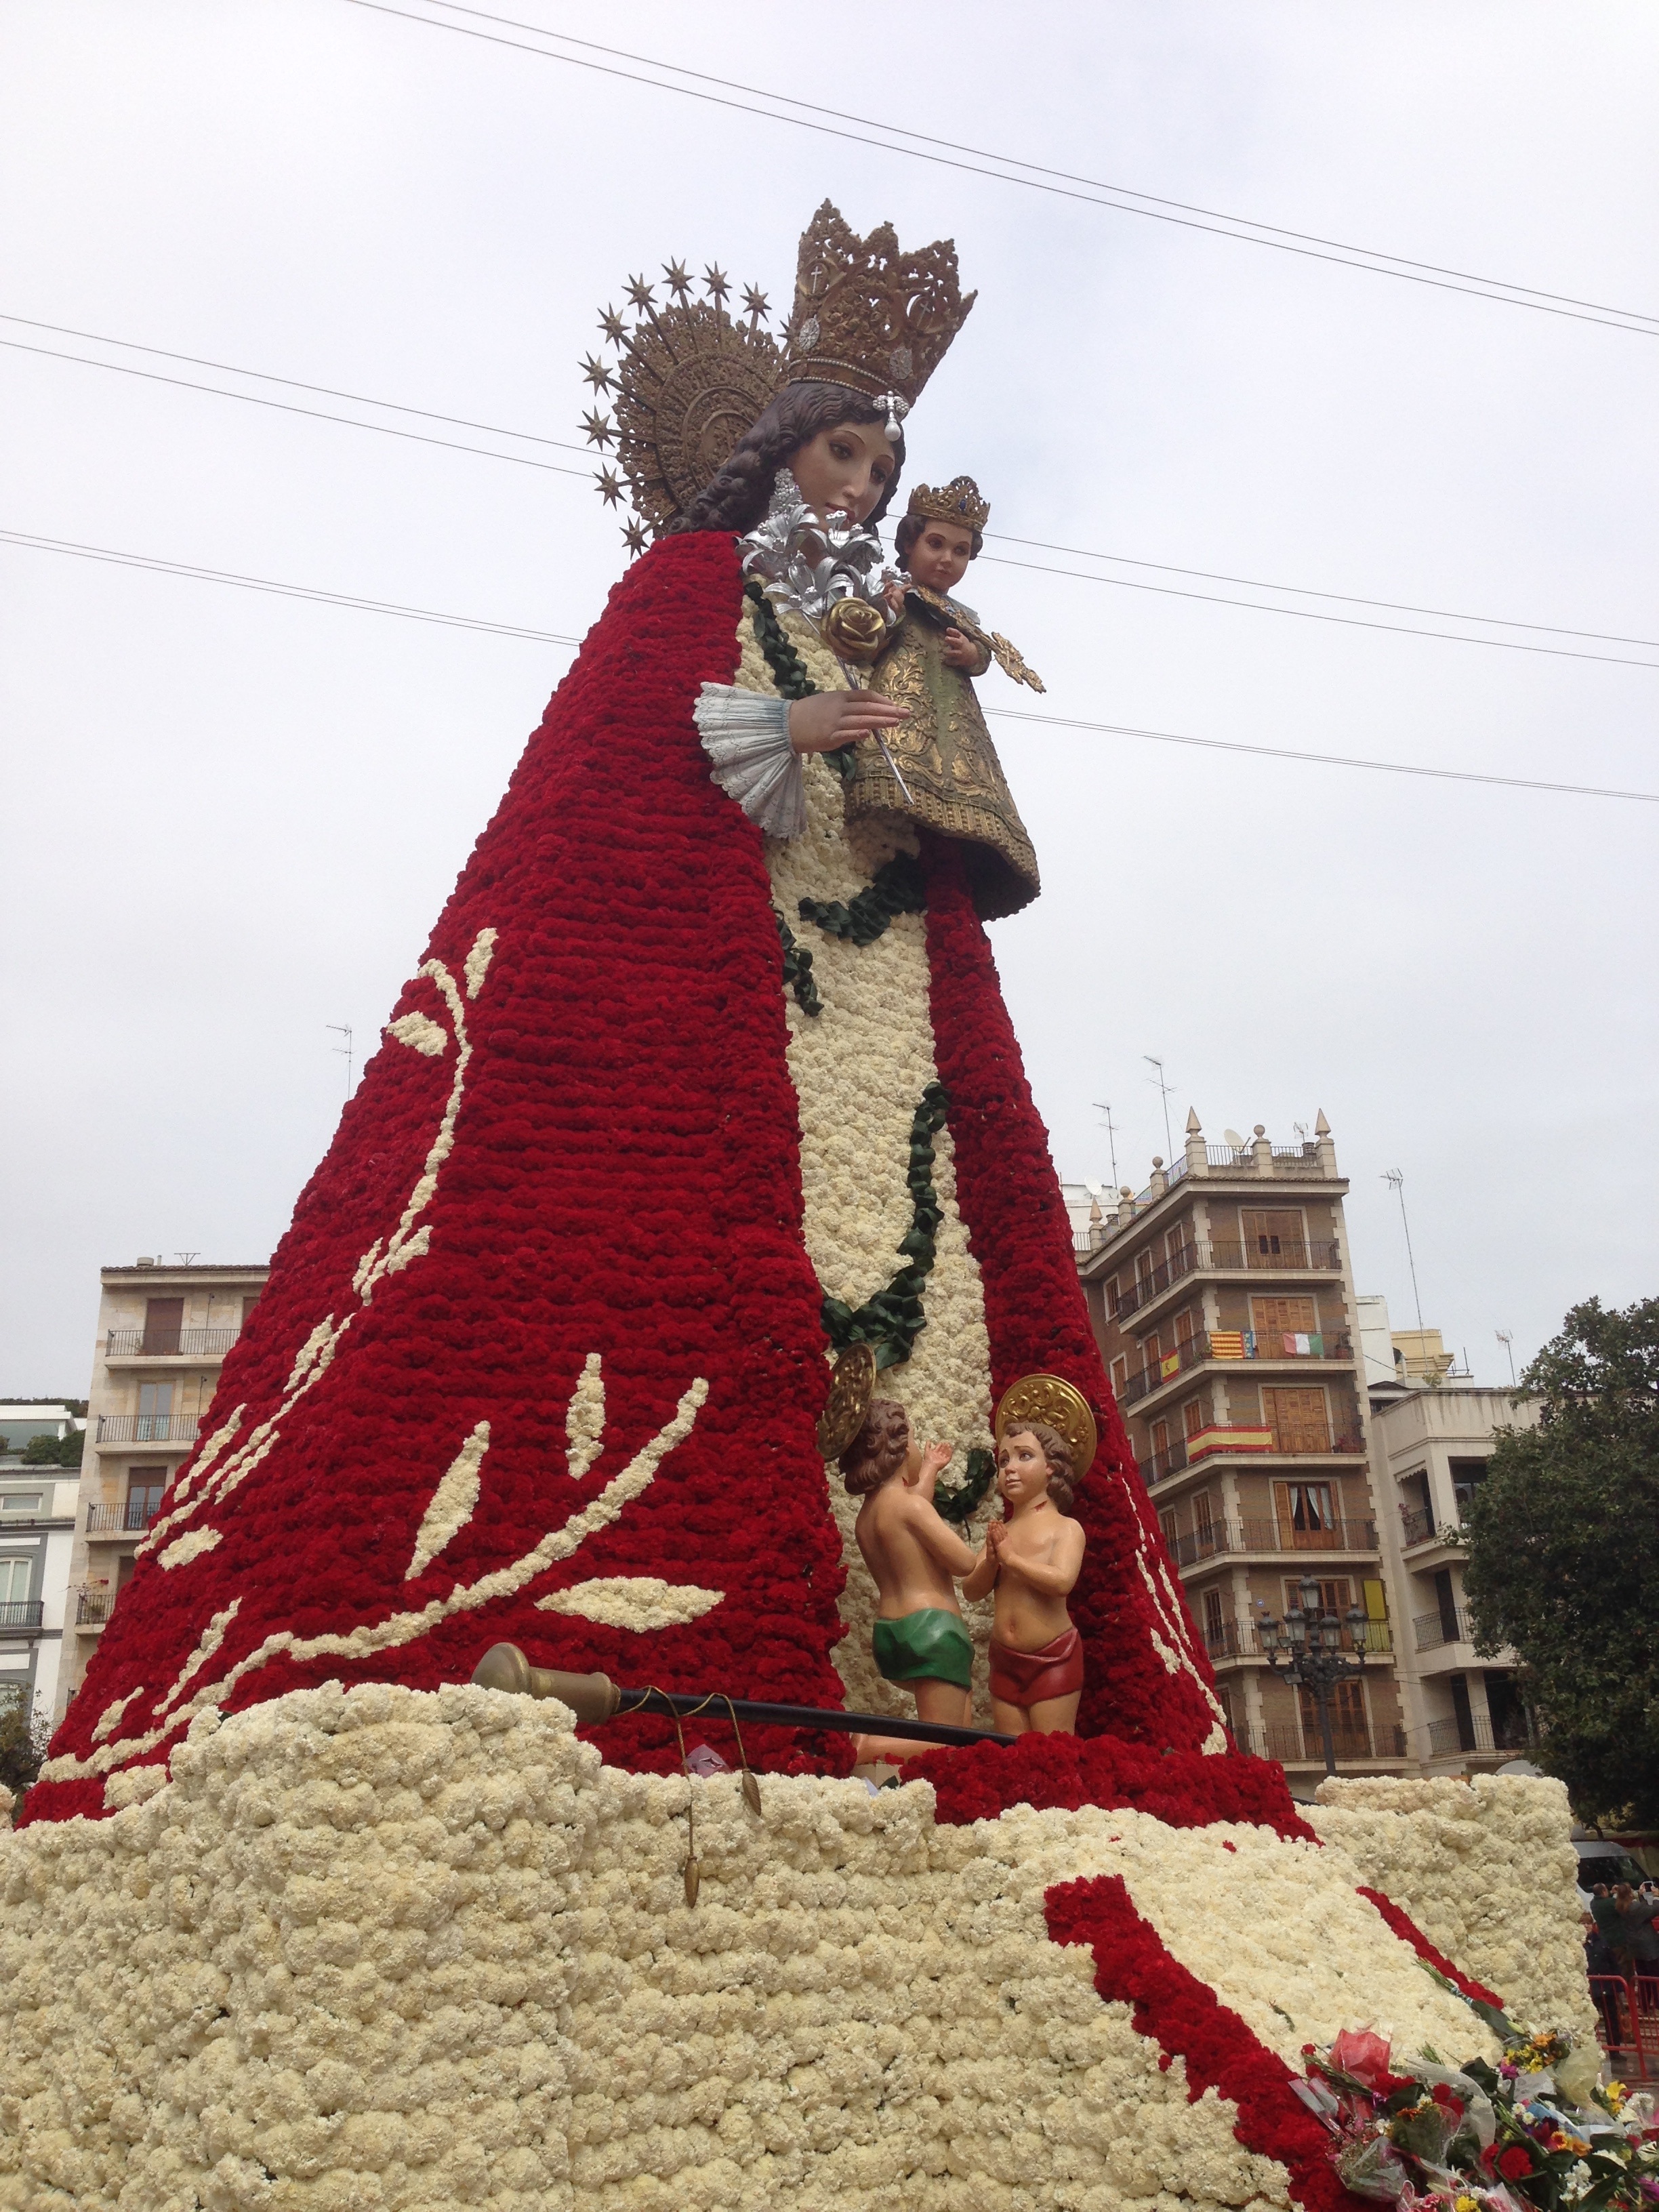
monument, travel, statue, red, religion, tourism, sculpture, art, temple, history, image, virgin, tradition, parties